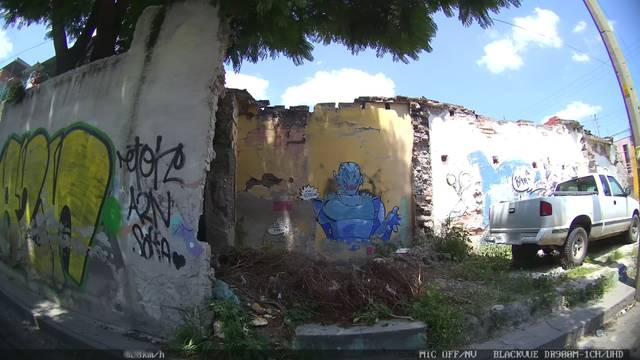
Region: Mexico
Coordinates: 20.527, -100.818